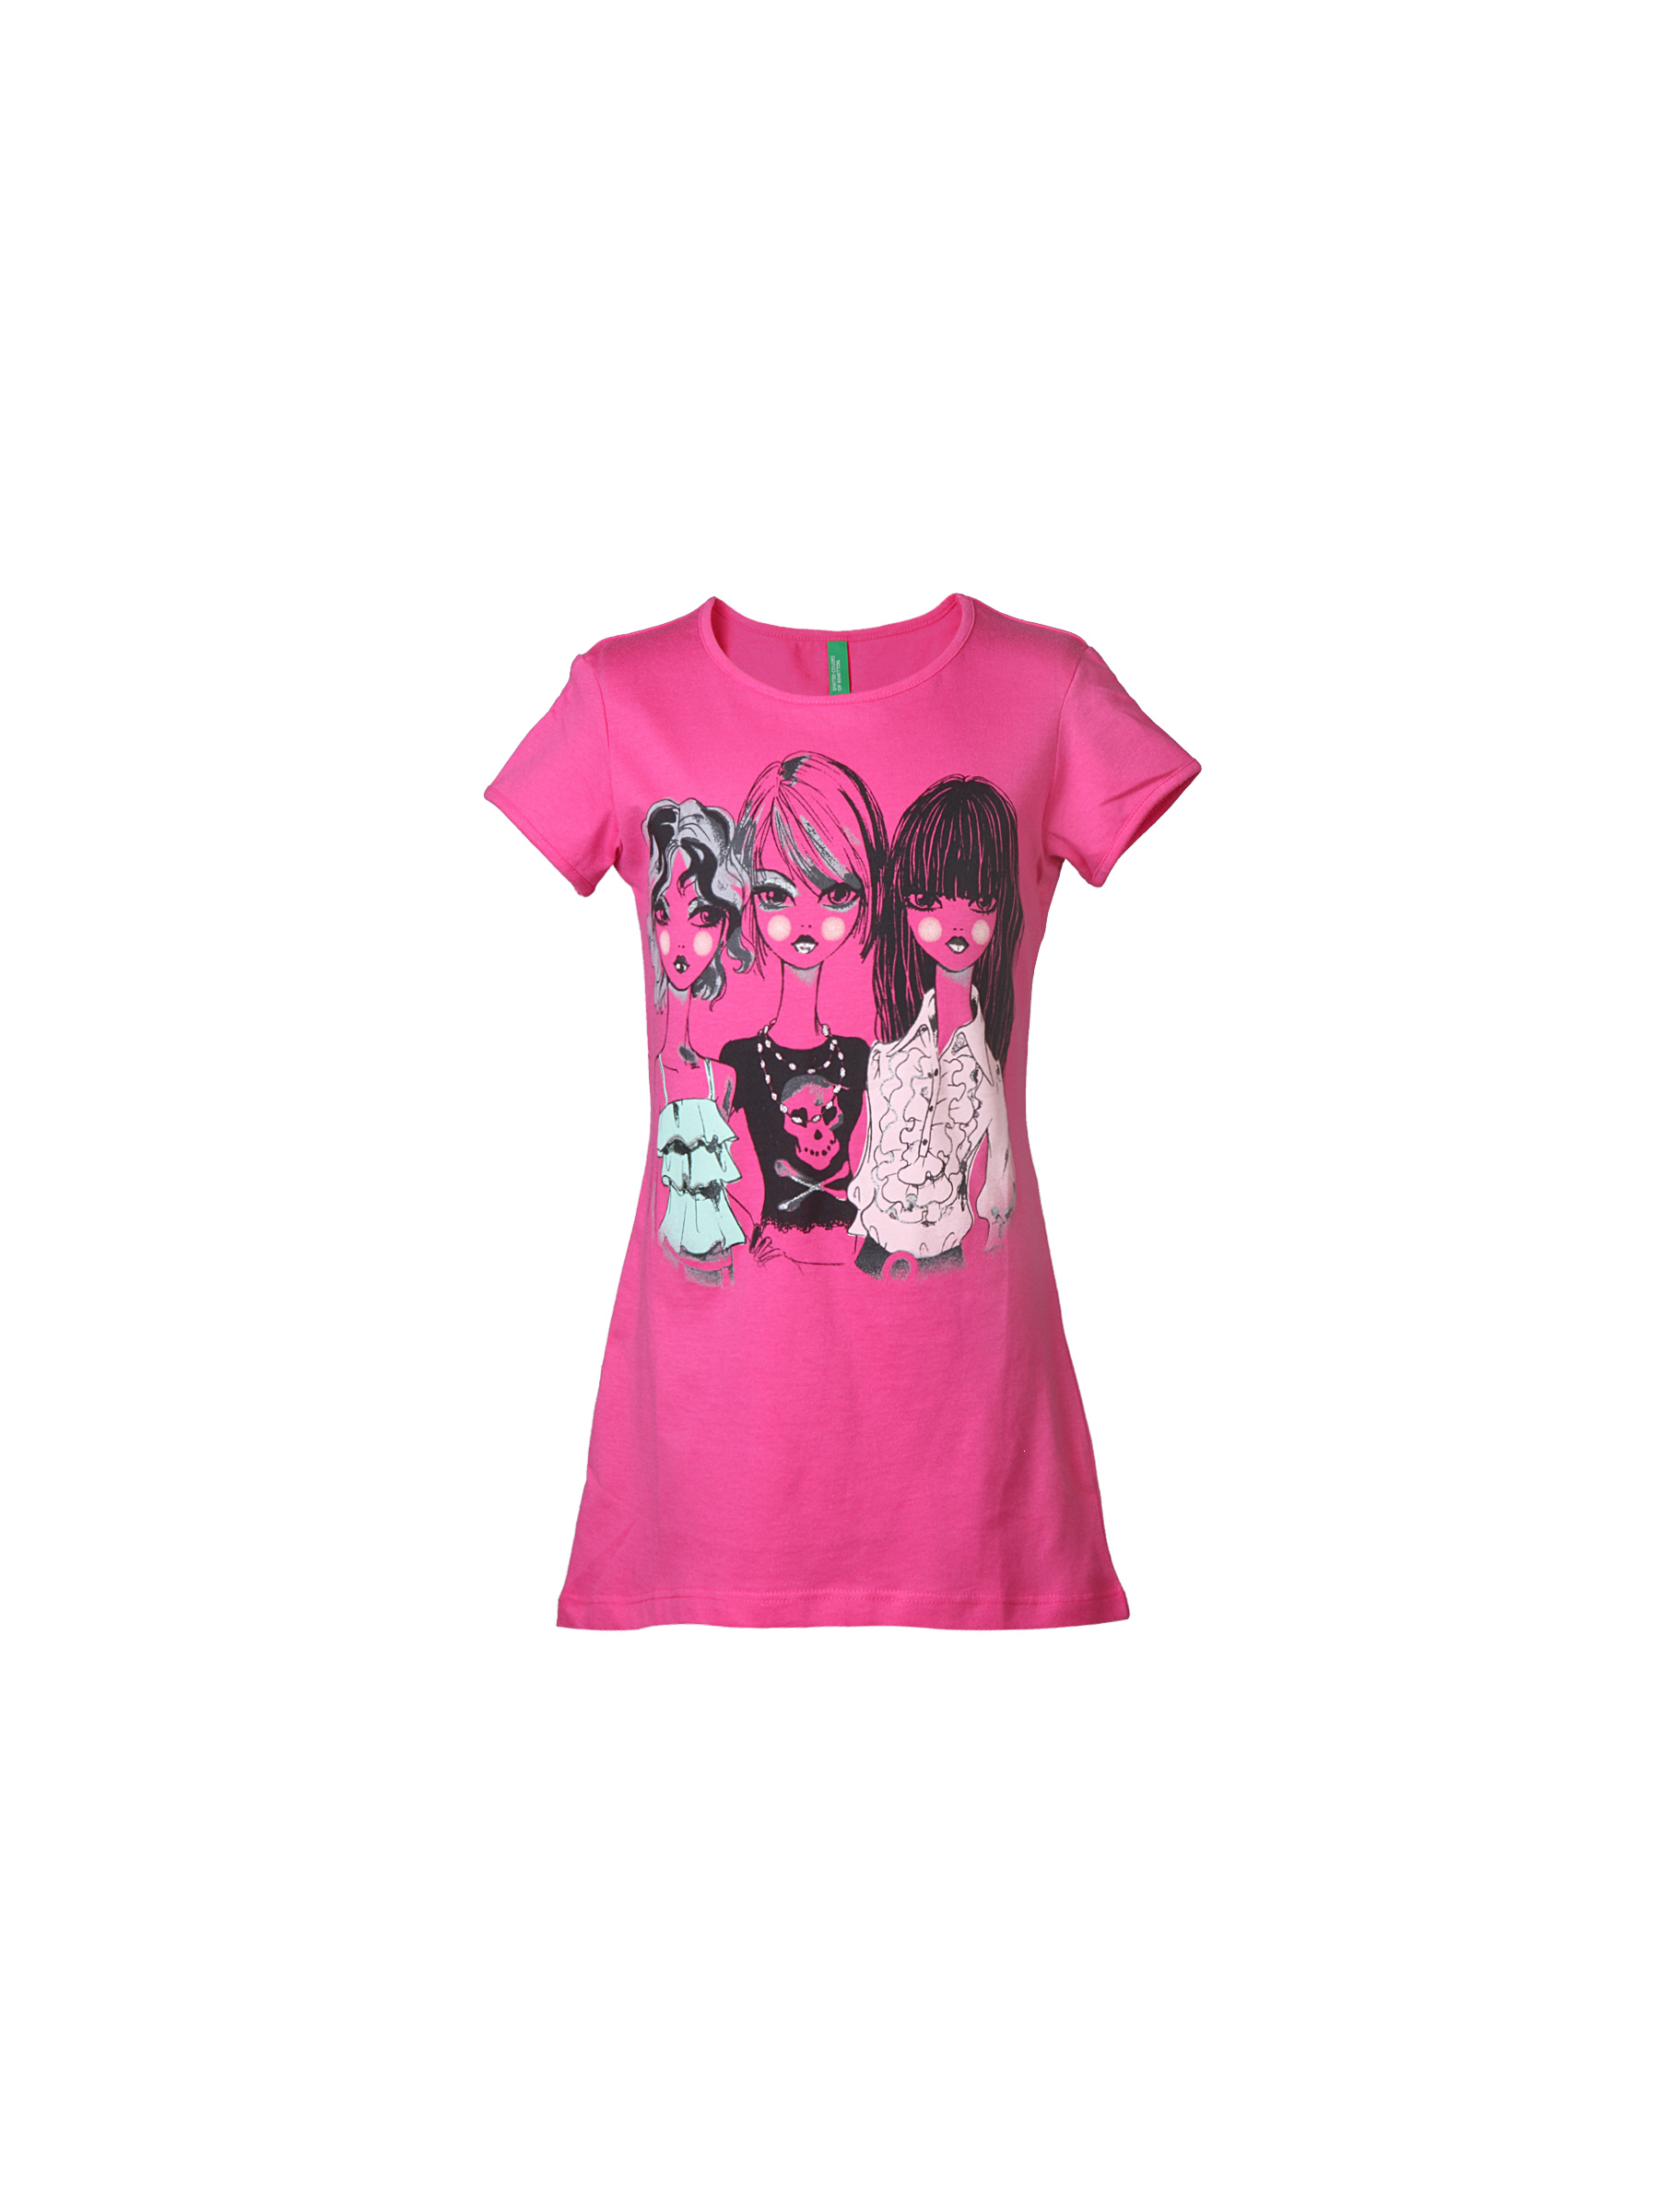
United Colors of Benetton Kids Girls Pink Printed Top
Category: Apparel / Topwear / Tops
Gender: Girls
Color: Pink
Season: Summer 2012
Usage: Casual